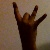
The image shows a hand gesture representing the number 8 in Indian Sign Language.